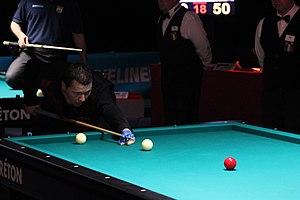
Championnats de France de billard français 2012 à Voisins-le-Bretonneux.
Le billard est un jeu d'adresse à un ou plusieurs joueurs qui se pratique sur une table, recouverte d'un tissu et bordée de bandes, sur laquelle on fait rouler des billes que l’on frappe à l’aide d’une queue.